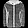
Label: Coat